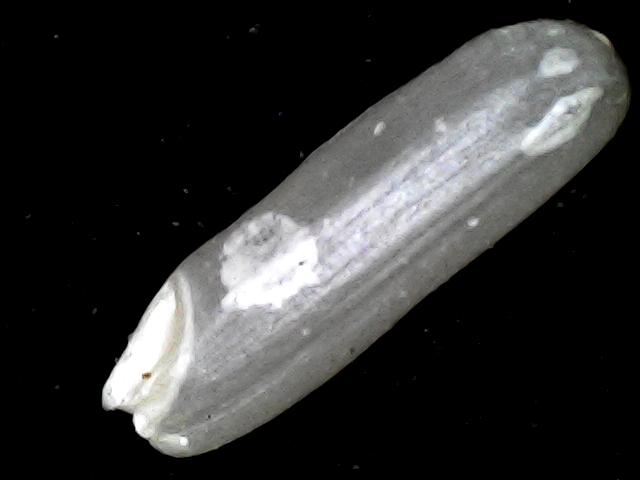
Rice variety: BD87